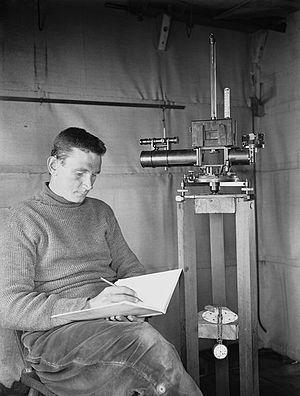
George Clarke Simpson, né le 2 septembre 1878 à Derby et mort le 1ᵉʳ janvier 1965, était un météorologue britannique.